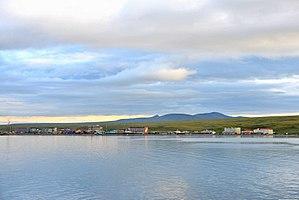
Lavrentia est une localité rurale de type Selo du district autonome de Tchoukotka, en Russie. Sa population s'élevait à 1 459 habitants lors du Recensement de 2010 en Russie. Précédemment, elle comptait 1 333 habitants en 2002 et 3 012 en 1989.